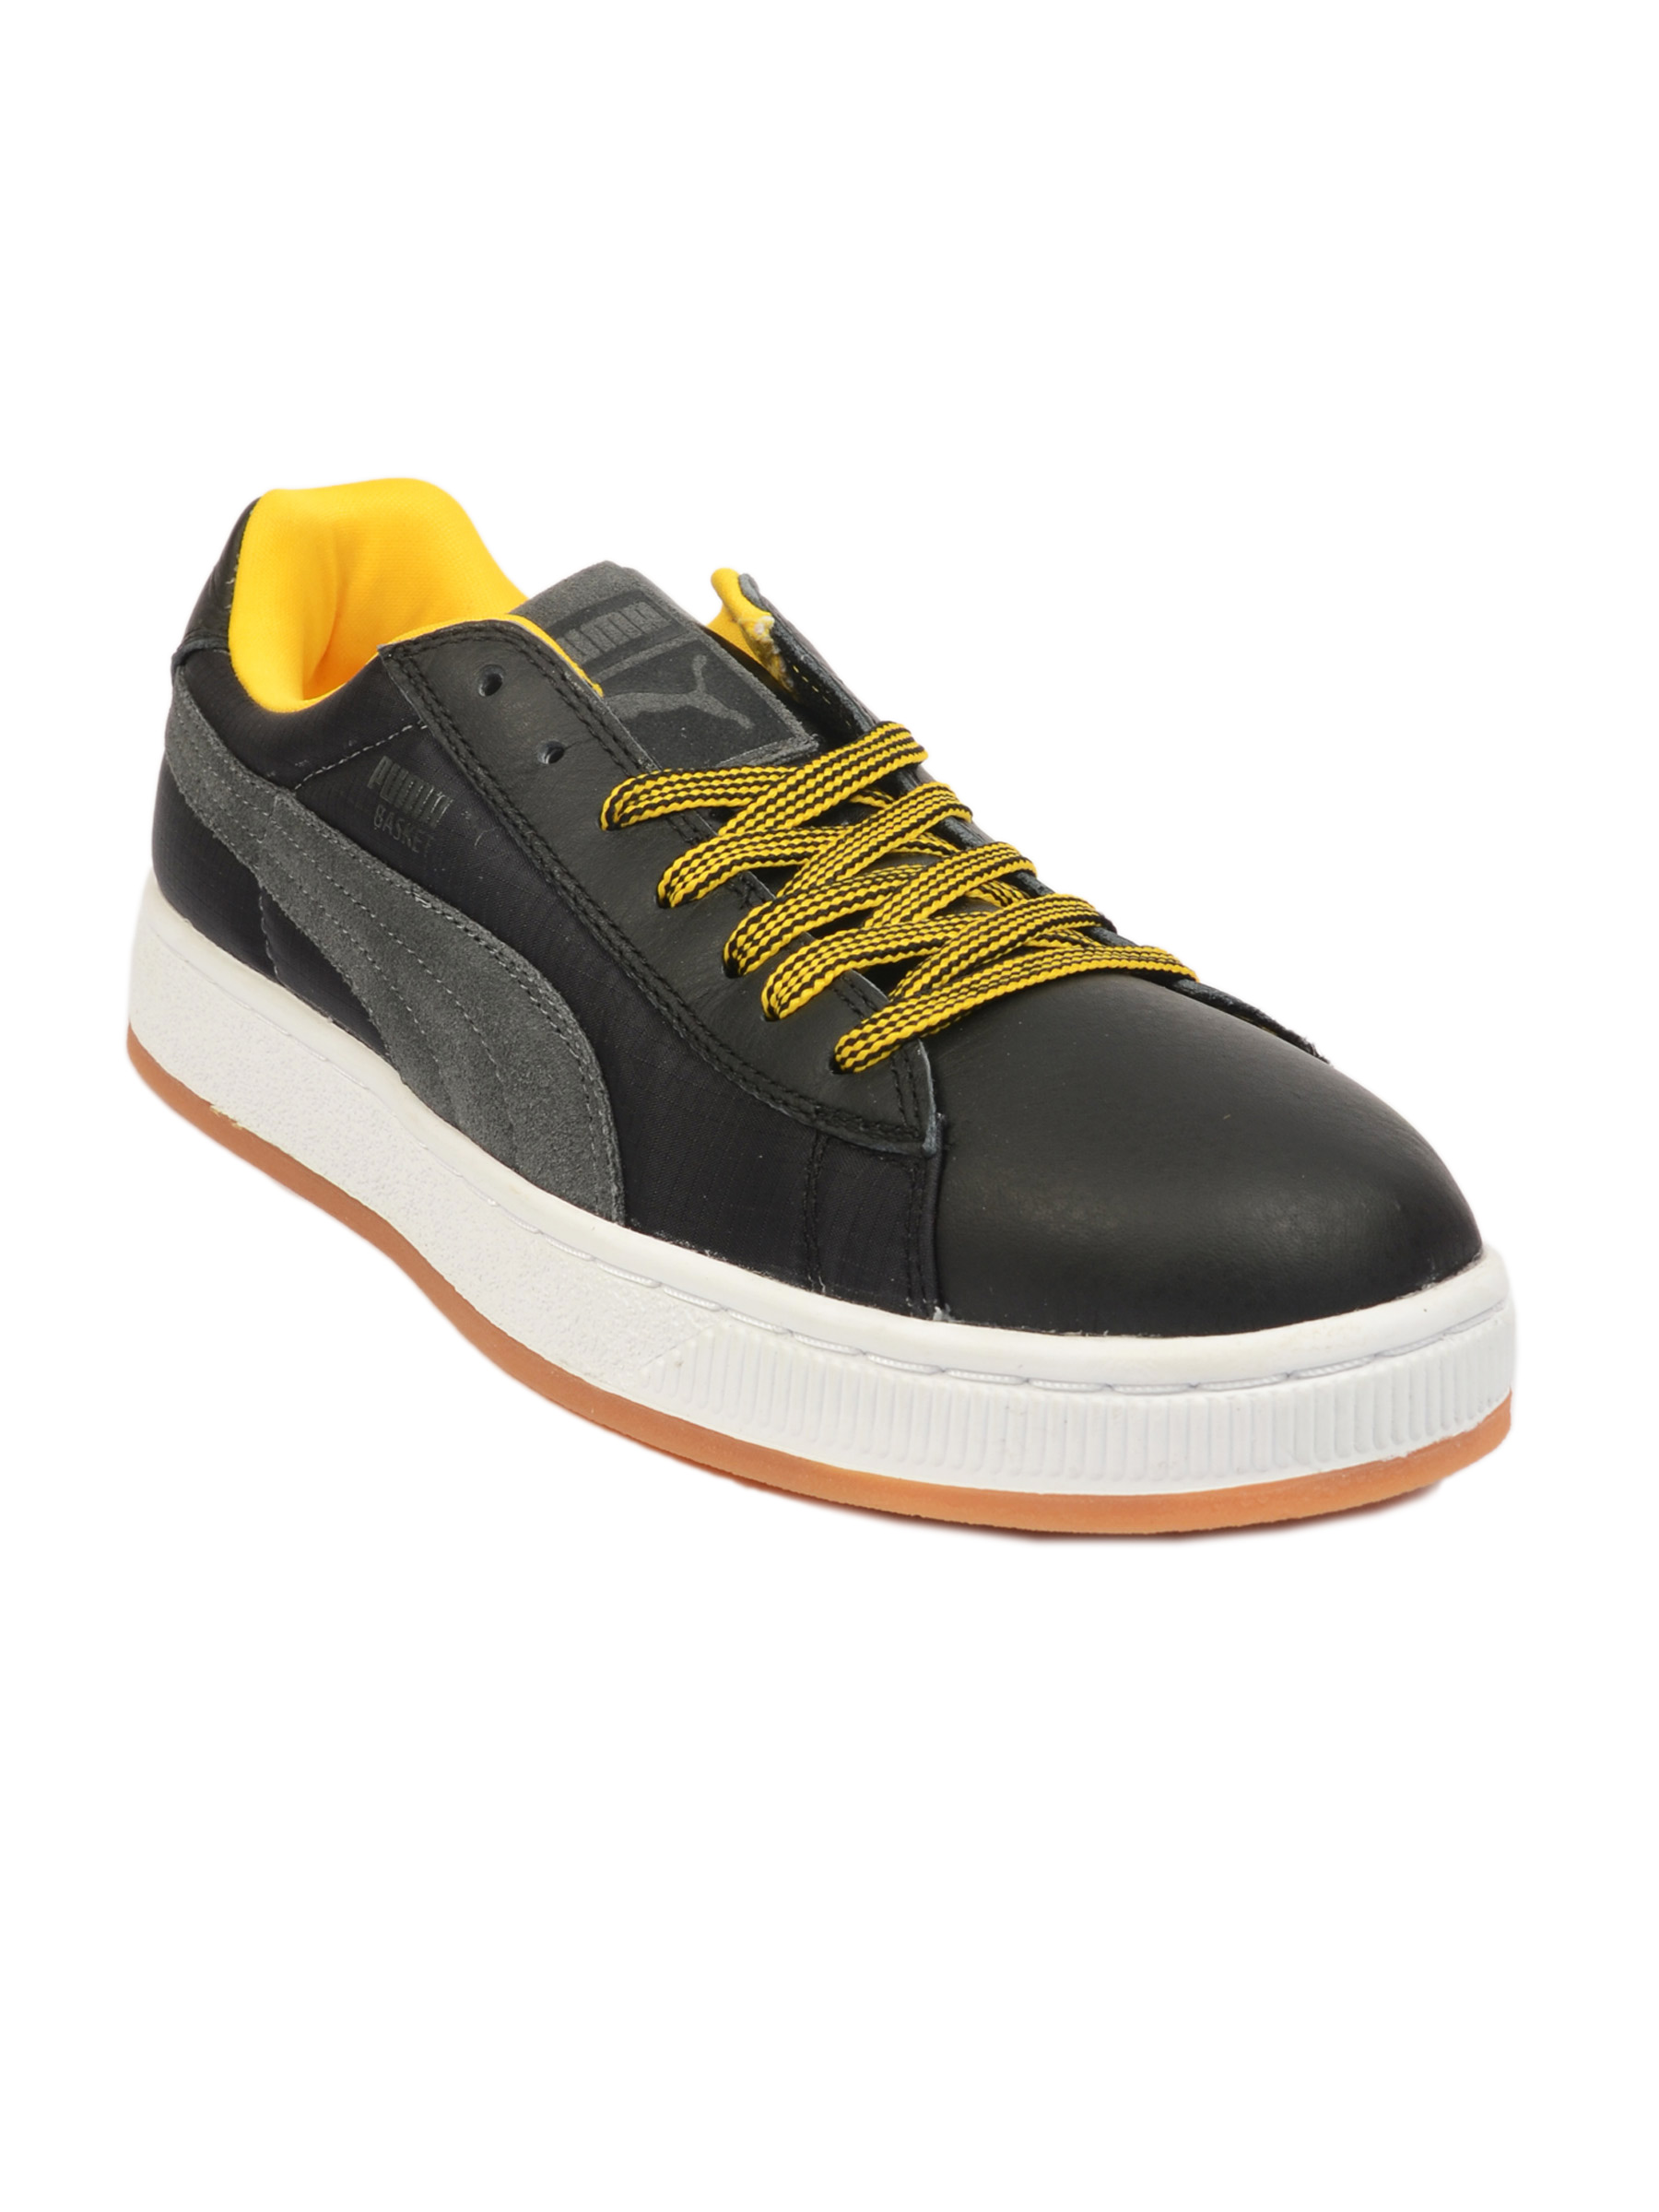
Puma Men Basket II Takeahike Black Shoes
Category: Footwear / Shoes / Casual Shoes
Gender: Men
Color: Black
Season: Fall 2011
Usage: Casual